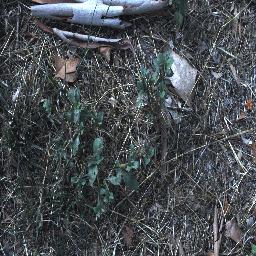
Label: snake_weed